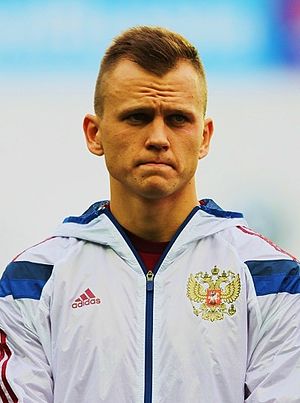
Denis Tjerysjev
Denis Dmitrijevitj Tjerysjev, er en russisk fodboldspiller, der spiller for Villarreal i den spanske La Liga.